Ithaca Gun Company

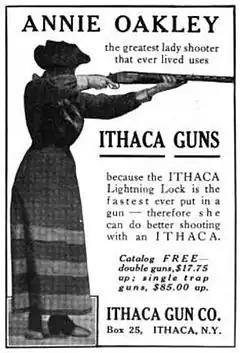
Ithaca Gun Co. - Annie Oakley gun, 1916

Around 1877, brothers Lyman Cornelius and Leroy Smith went into business with William Henry Baker. They moved the "W.H. Baker Company", which manufactured double- and triple-barreled shotguns, from Center Lisle, New York to Syracuse. In 1883, Baker and Leroy Smith left the company, moved to Ithaca, and established the original Ithaca Gun Company with several partners. The company was responsible for much of the early industry of Tompkins County, especially during World War I and World War II, and counted among its patrons John Philip Sousa, Annie Oakley, and Alfred Lee Loomis At the time Sousa was president of the American Trap Shooters Association and The Ithaca gun company named a shotgun in his honor, the Sousa Grade. Annie Oakley used an Ithaca Flues model in her competition and exhibition shooting. In 1917, Alfred Loomis and his brother-in-law, purchased 17,000 acres (69 km2) of Hilton Head Island, which they established as a private hunting preserve and purchased Ithaca shotguns for use by guests. Dwight D. Eisenhower and George C. Marshall also owned Ithaca double barrel shotguns.